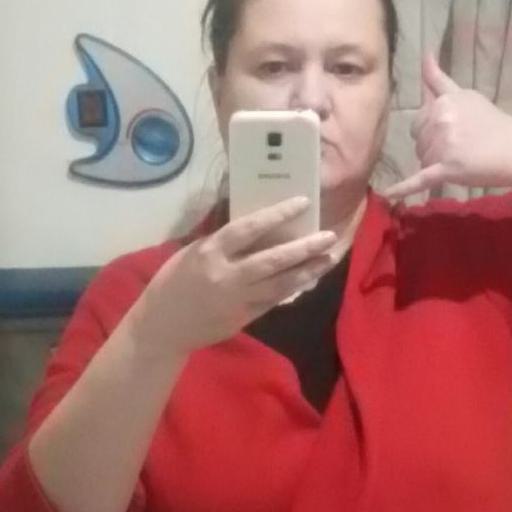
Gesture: no_gesture